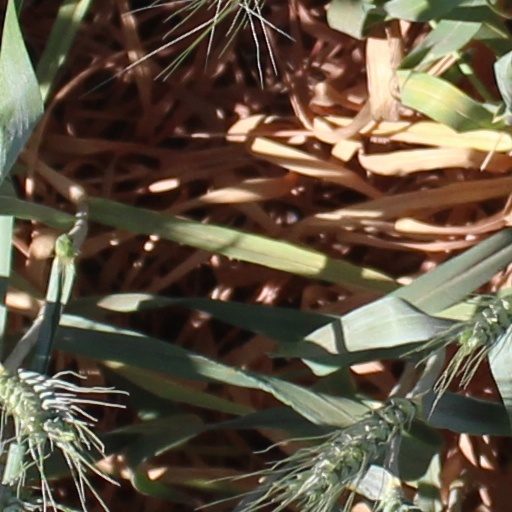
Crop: wheat